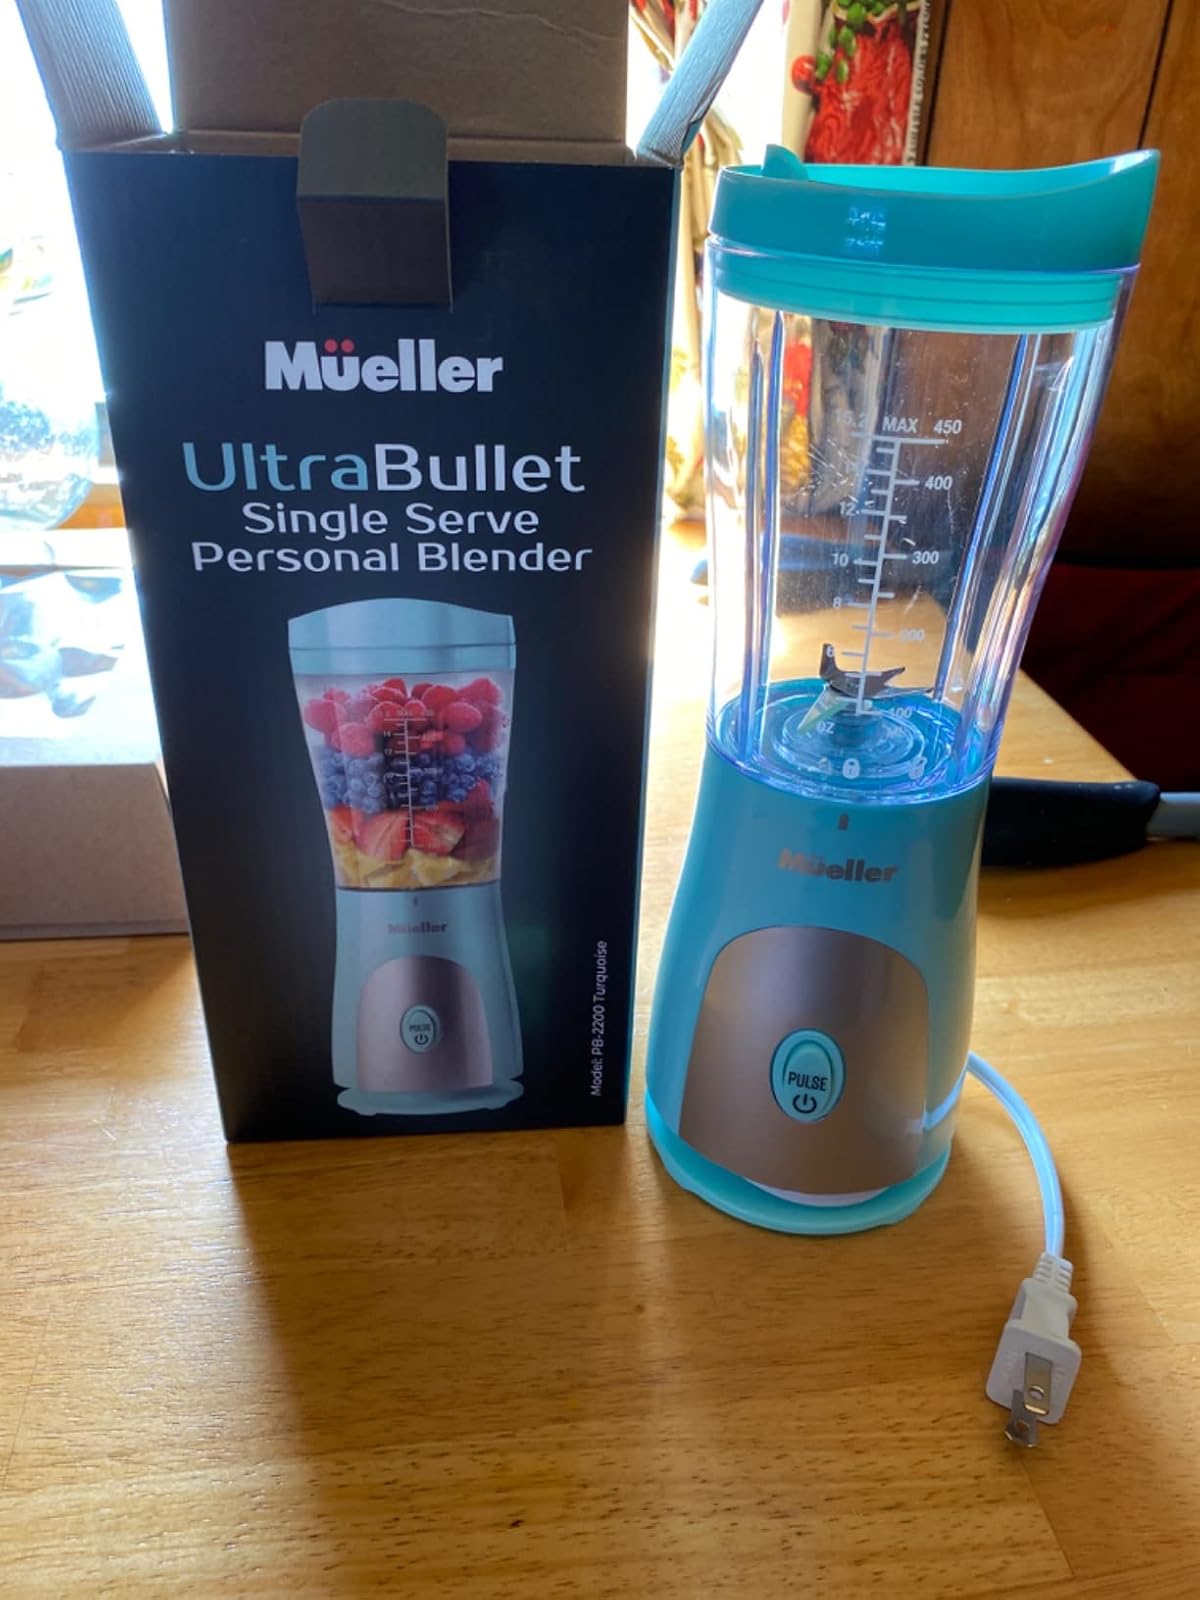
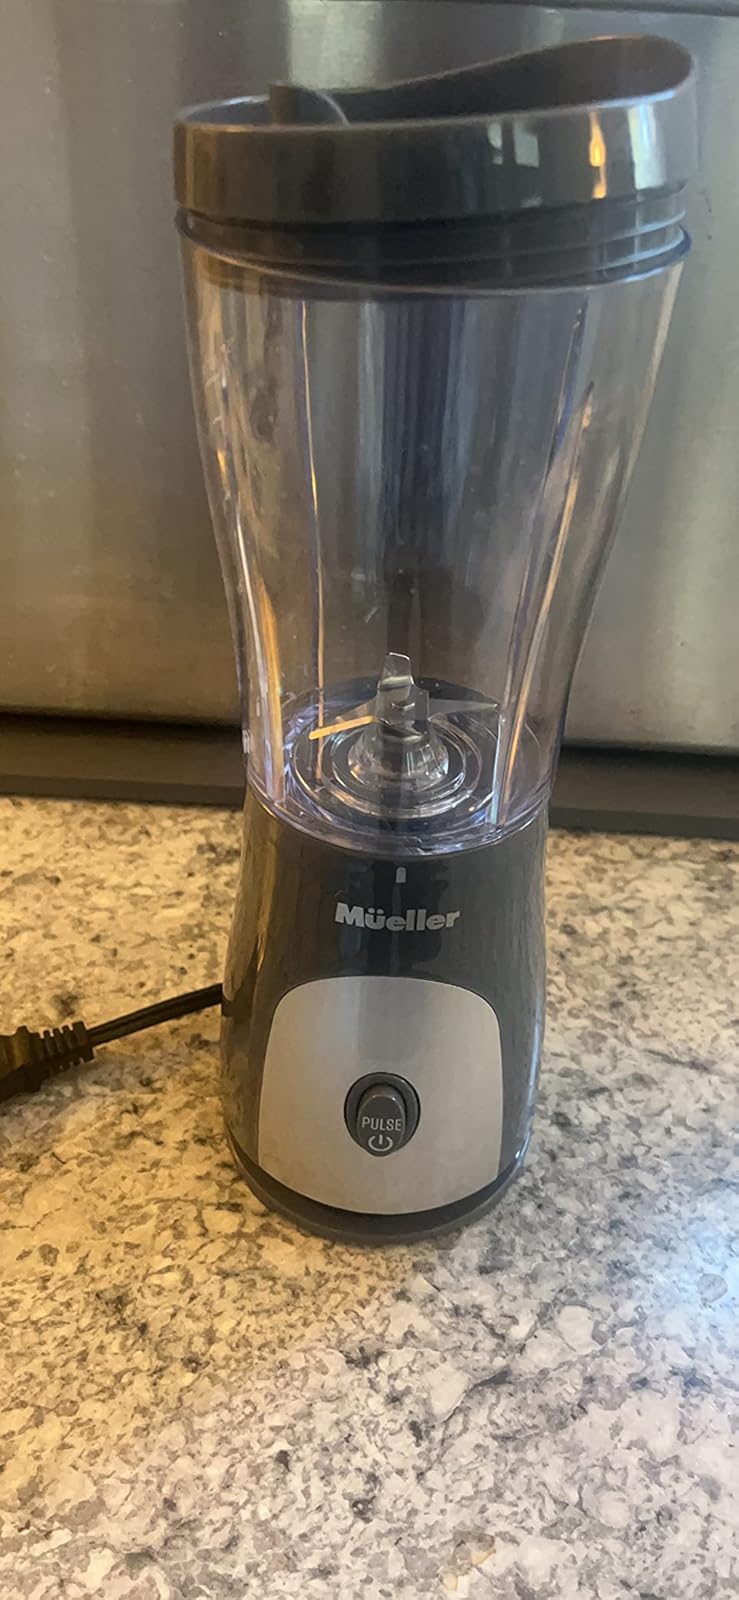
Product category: items_blender
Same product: no